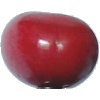
Label: Cherry 2